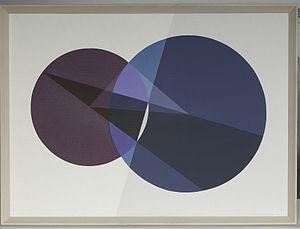
Crockett Johnson est un auteur de bande dessinée, illustrateur et peintre américain, créateur de Barnaby.